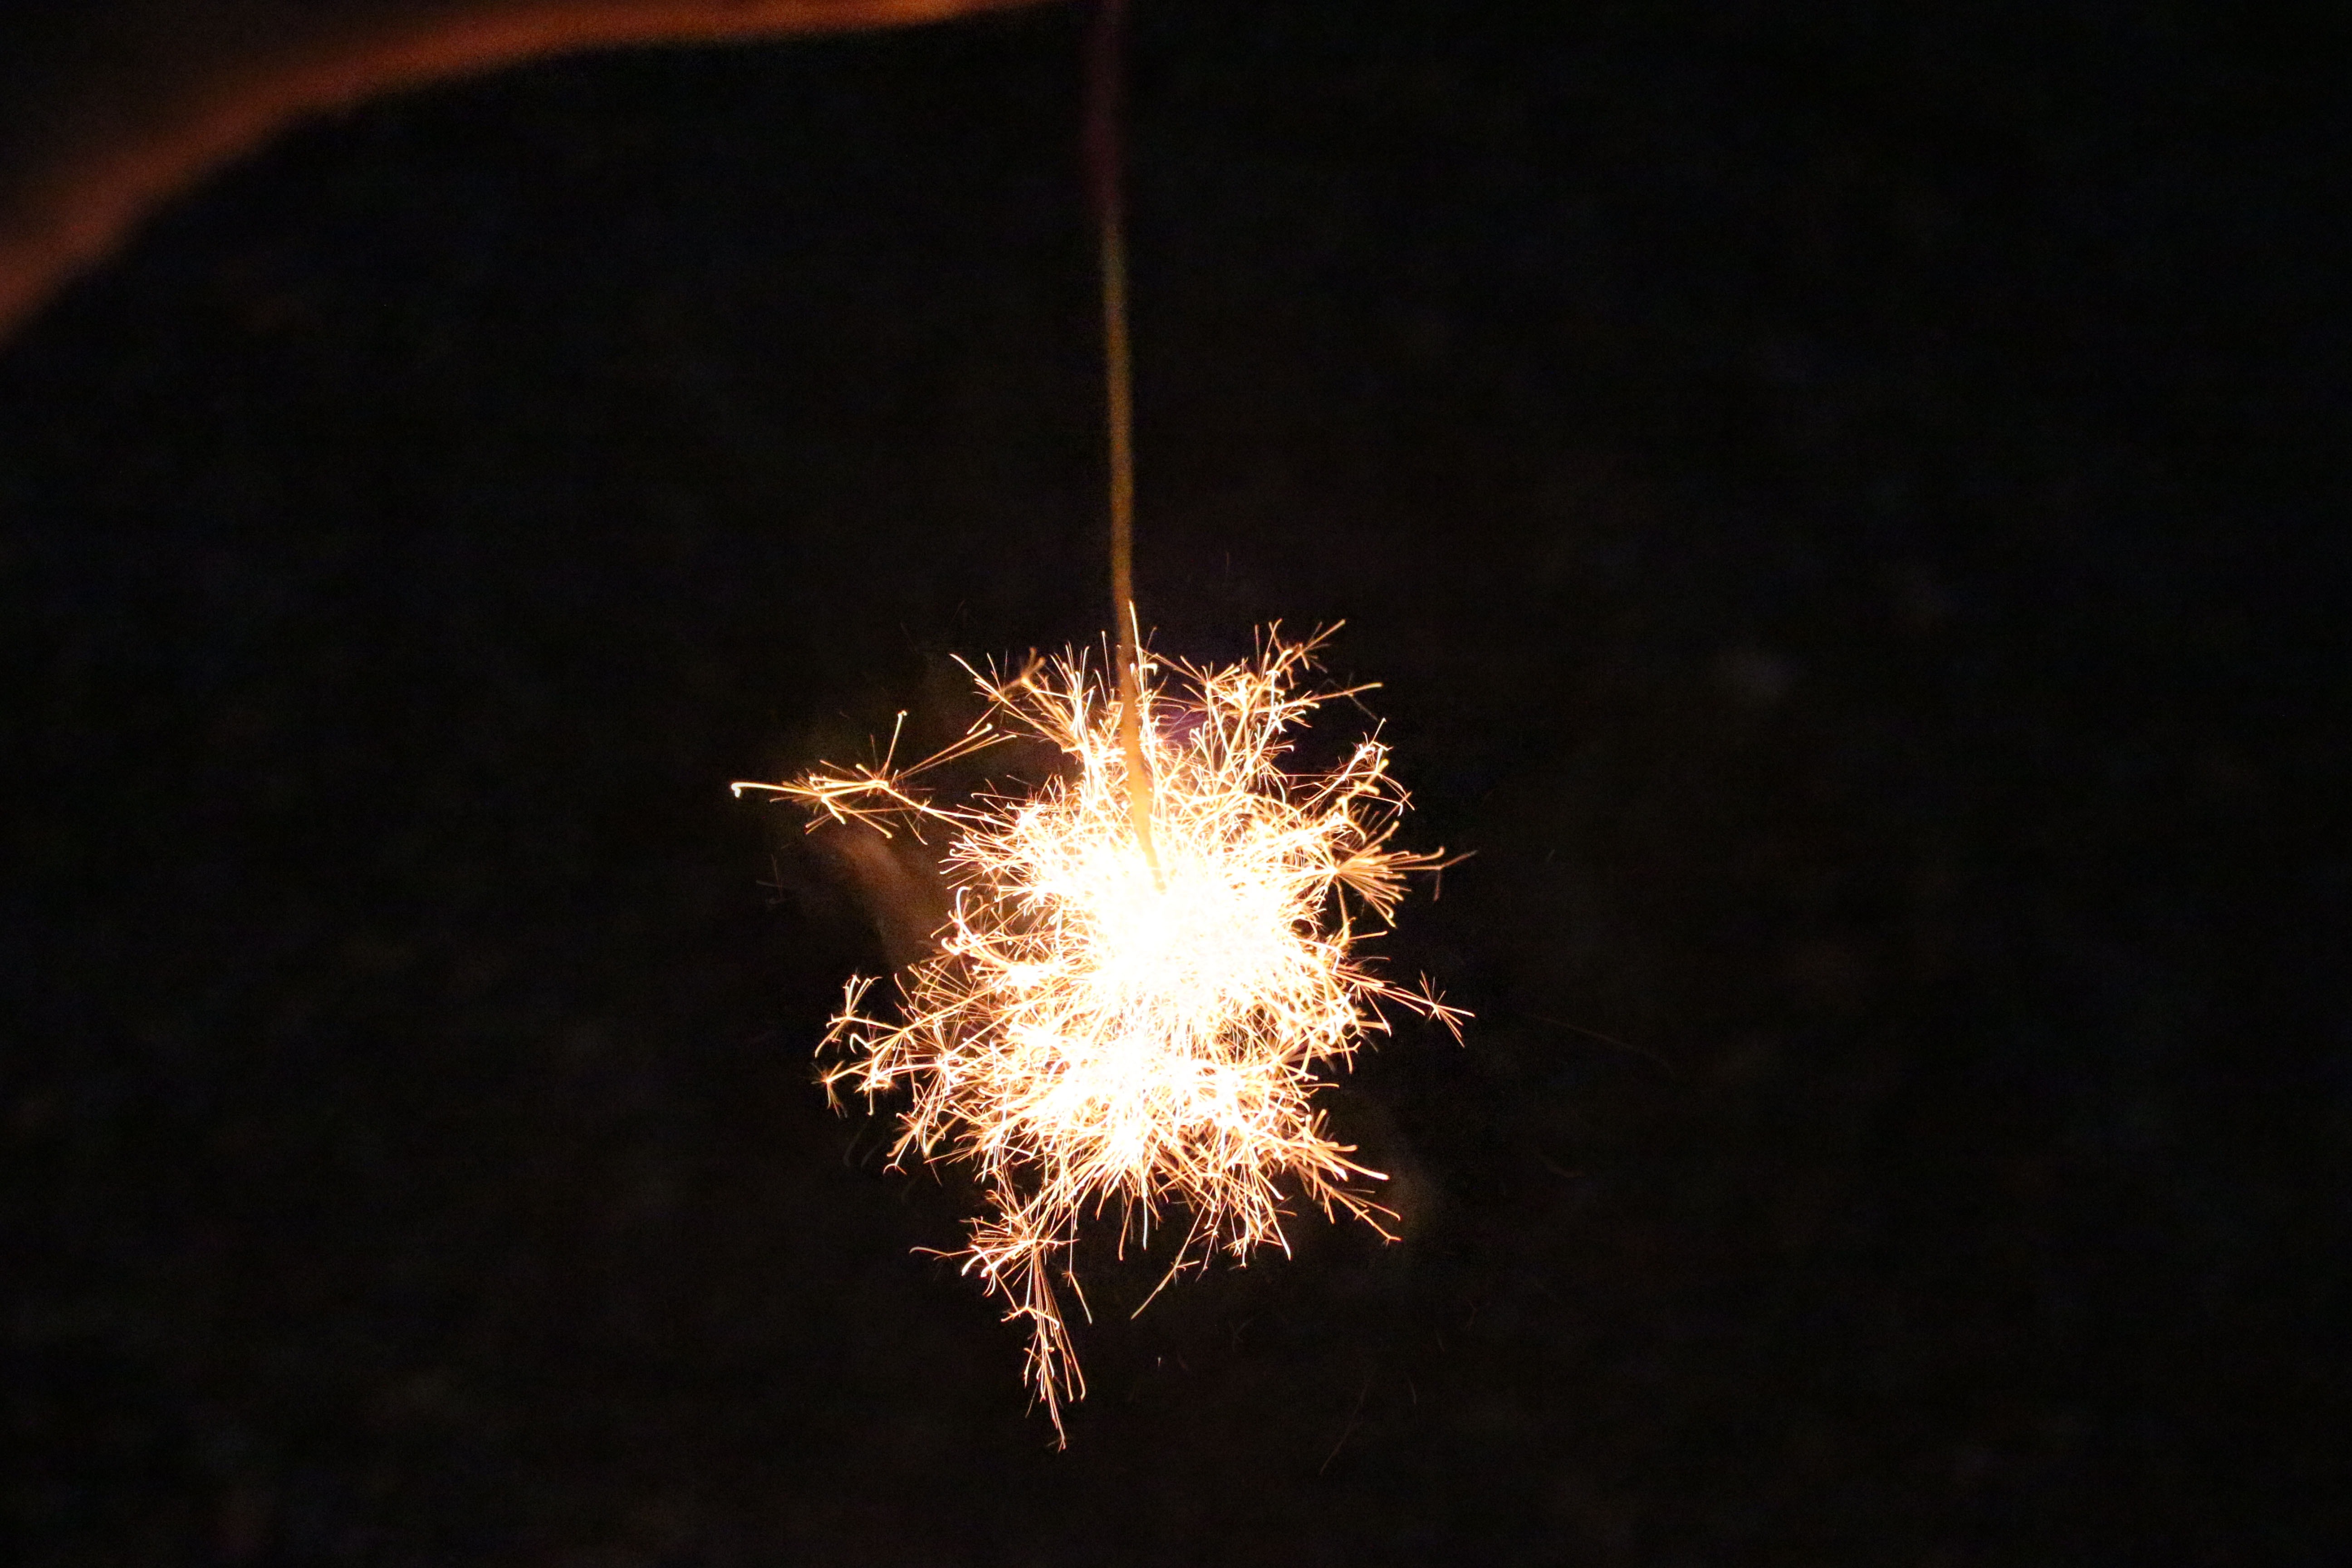
light, night, flower, sparkler, spark, fire, darkness, fireworks, macro photography